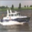
Label: ship